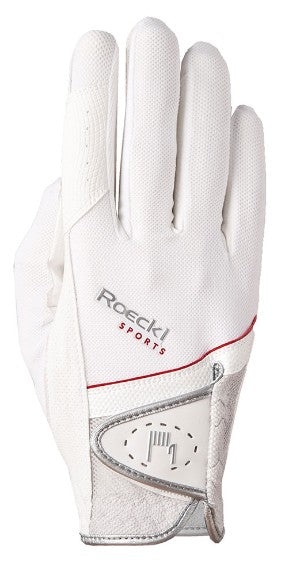
Gloves Roeckl Madrid White
Roeckl Madrid Gloves White The MADRID represents design and functionality in perfection. The elaborate backhand design will captivate you with its combination of the finest materials. The metallic ROECKL lettering logo and the narrow, colour-contrasting border in elegant gold or silver are real highlights. The technical fastener design with the characteristic ROECKL hand logo emphasizes this glove’s modern and sporty look. Yet this model has more to offer than just a great design: the backhand is made from especially light-weight and soft Micro Mesh as well as mesh. For the palm, the Munich-based glove tailors have selected Drytec G5 with Slip Stop, thereby guaranteeing ideal wear comfort, tactility and a perfect grip on the reins. Thanks to ROECKL’s exclusive COMFORT CUT, extra trimming on the index finger is not required. The glove is reinforced with trimming in strategic locations for handling the curb bit. In addition, this highlight of the collection is TOUCHSCREEN COMPATIBLE, allowing you to use your iPhone, smartphone or other mobile devices without having to take off your gloves. White
Brand: Ascot Saddlery
Category: Sporting Goods > Outdoor Recreation > Equestrian > Riding Apparel & Accessories > Equestrian Gloves